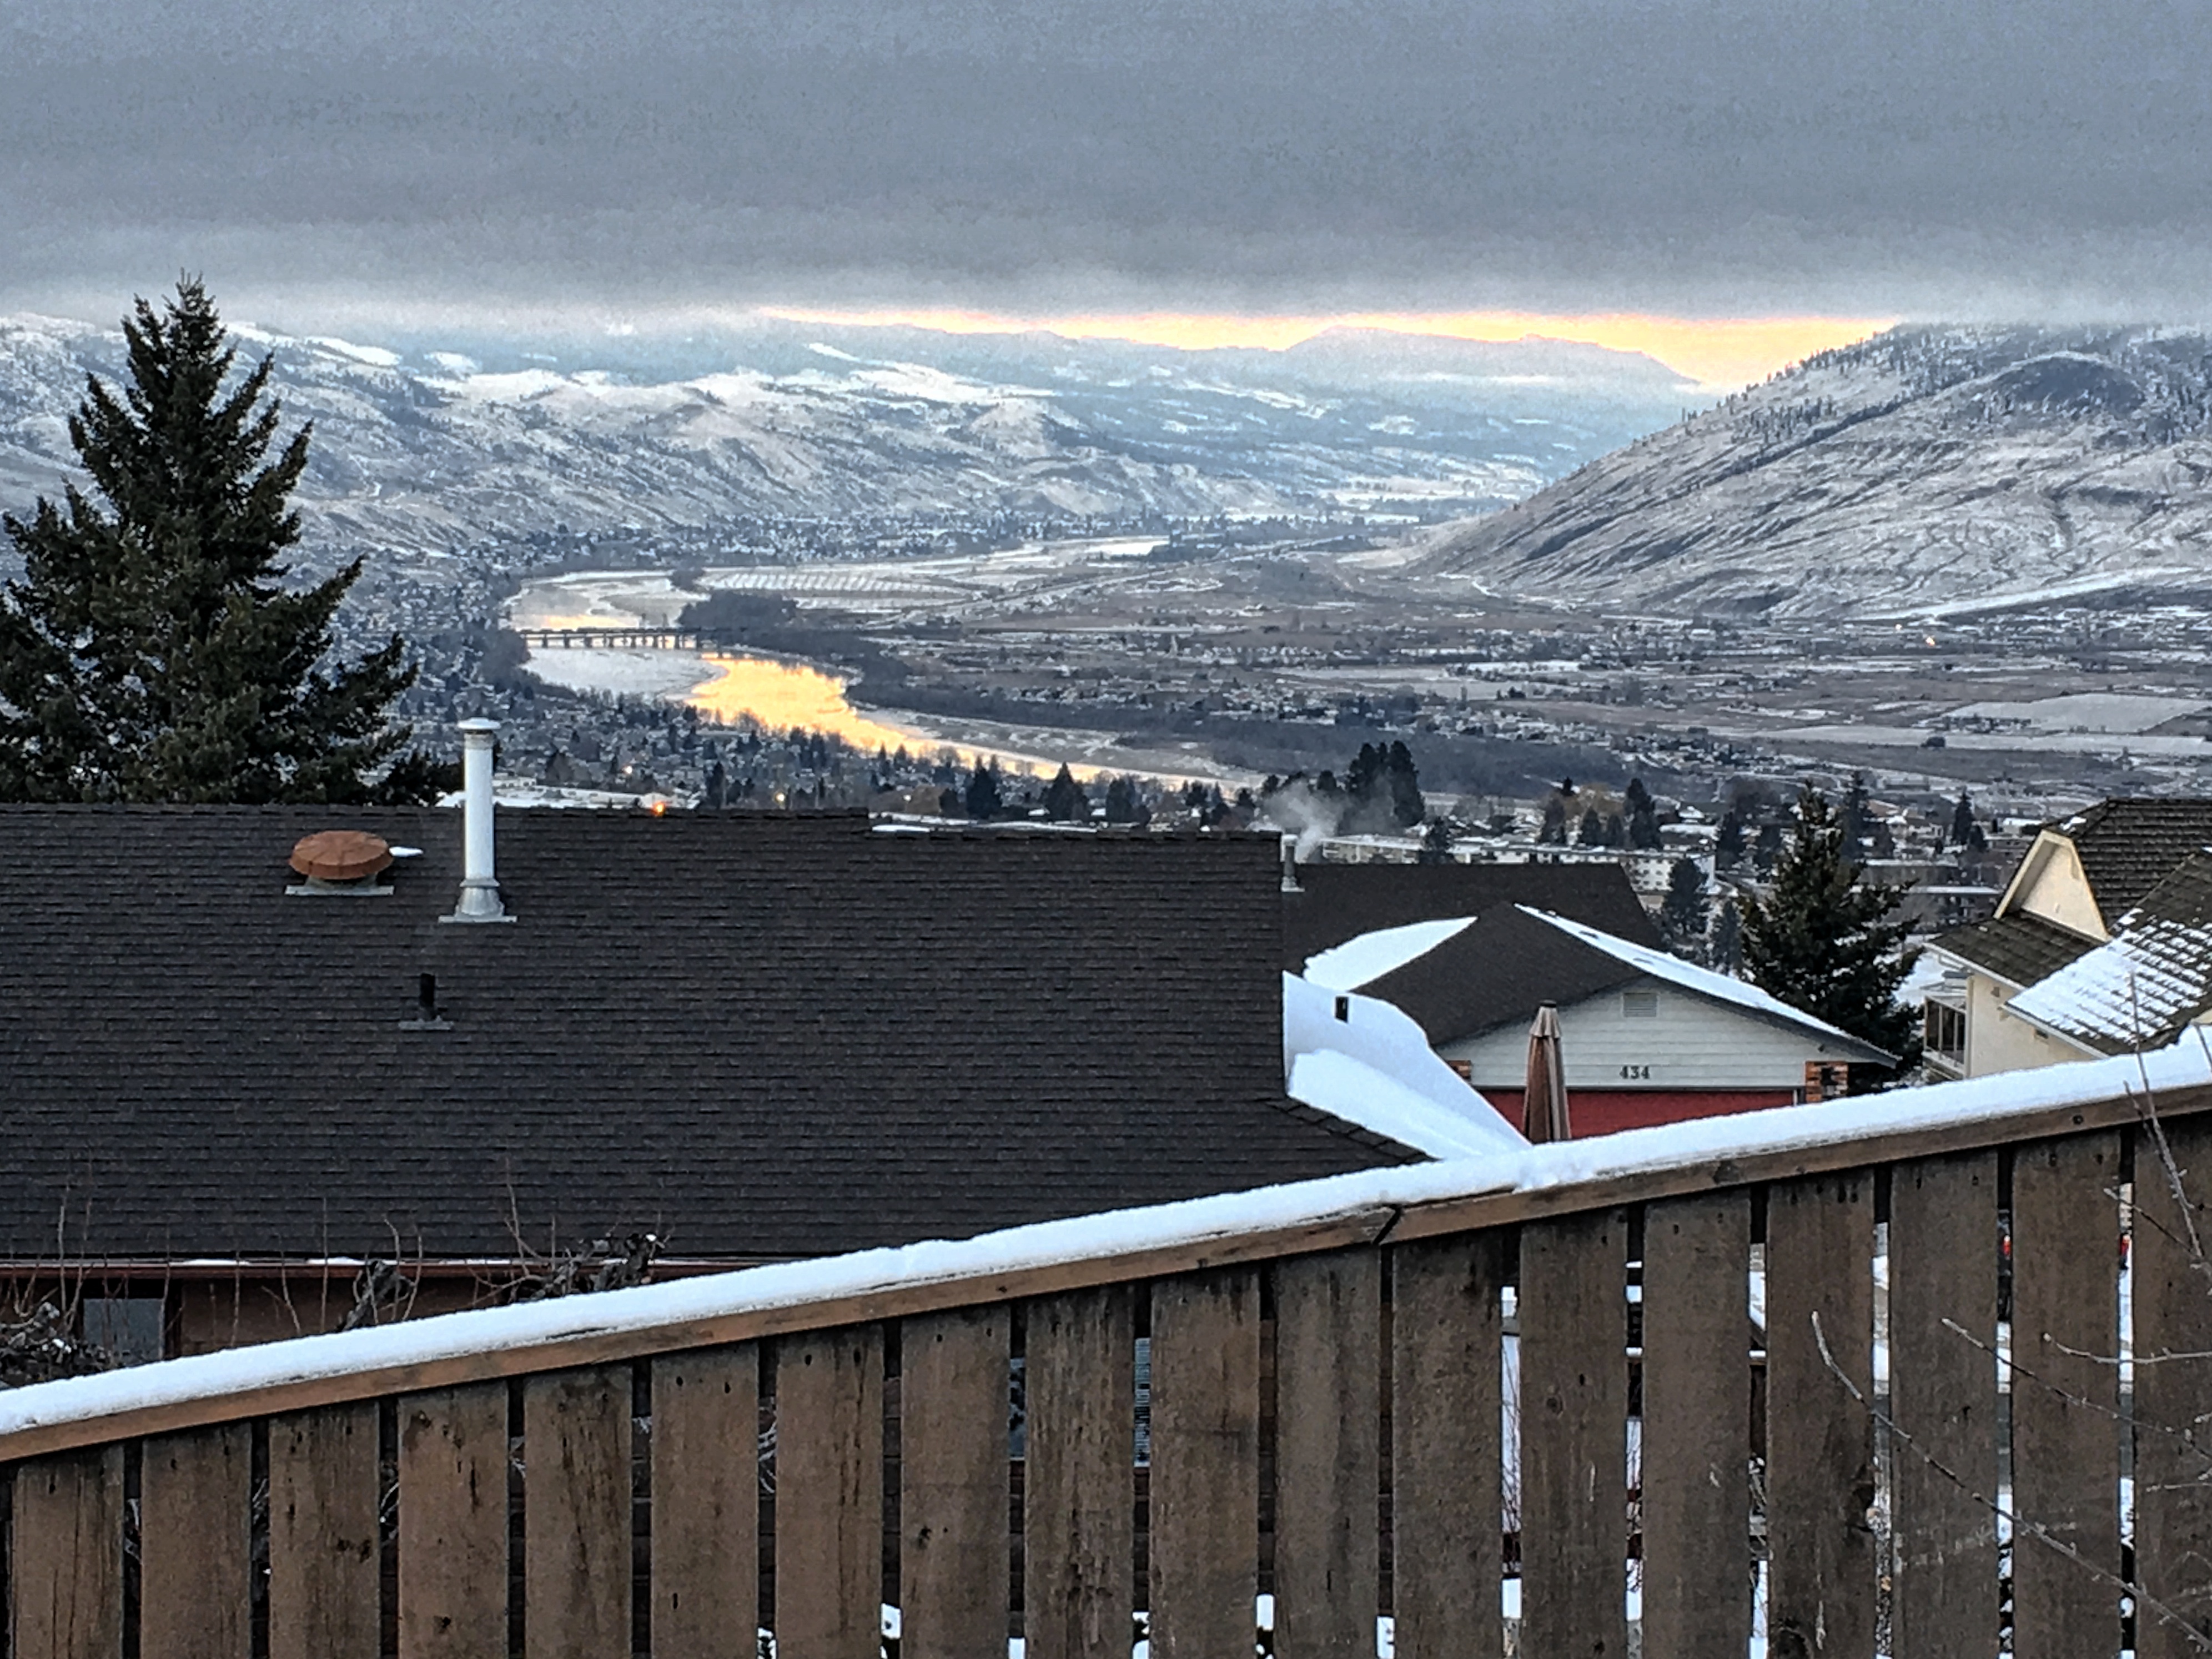
mountain, snow, winter, sky, house, wind, roof, mountain range, weather, season, outdoor structure